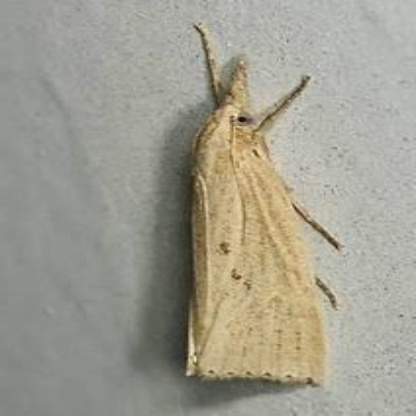
Nhãn: Sâu đục thân (Sọc nâu )( Chilo suppressalis )